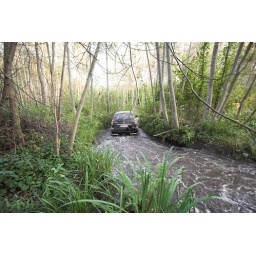
Crossing river Dubna by off road jeep